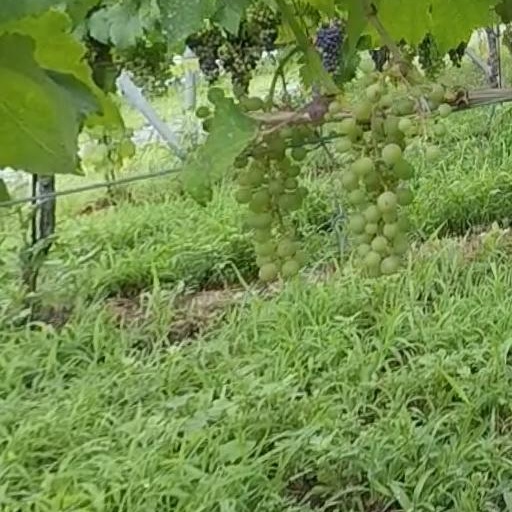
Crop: grape